Ned Kelly (1970 film)

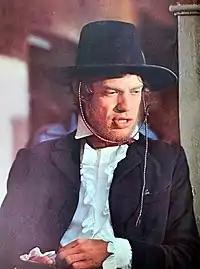
Mick Jagger starred as Ned Kelly

In the early 1960s, Karel Reisz and Albert Finney announced plans to make a film about Ned Kelly from a screenplay by David Storey. Finney and Reisz flew to Australia in October 1962 and spent ten weeks picking locations and doing research.